Class struggle

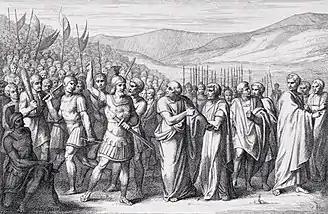
"The Secession of the People to the Mons Sacer", engraving by B. Barloccini, 1849

Of all the notable figures discussed by Plutarch and Tacitus, agrarian reformer Tiberius Gracchus may have most challenged the upper classes and most championed the cause of the lower classes. In a speech to the common soldiery, he decried their lowly conditions: